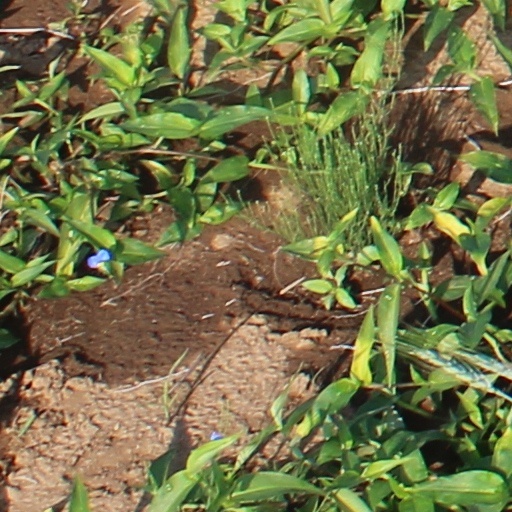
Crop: wheat